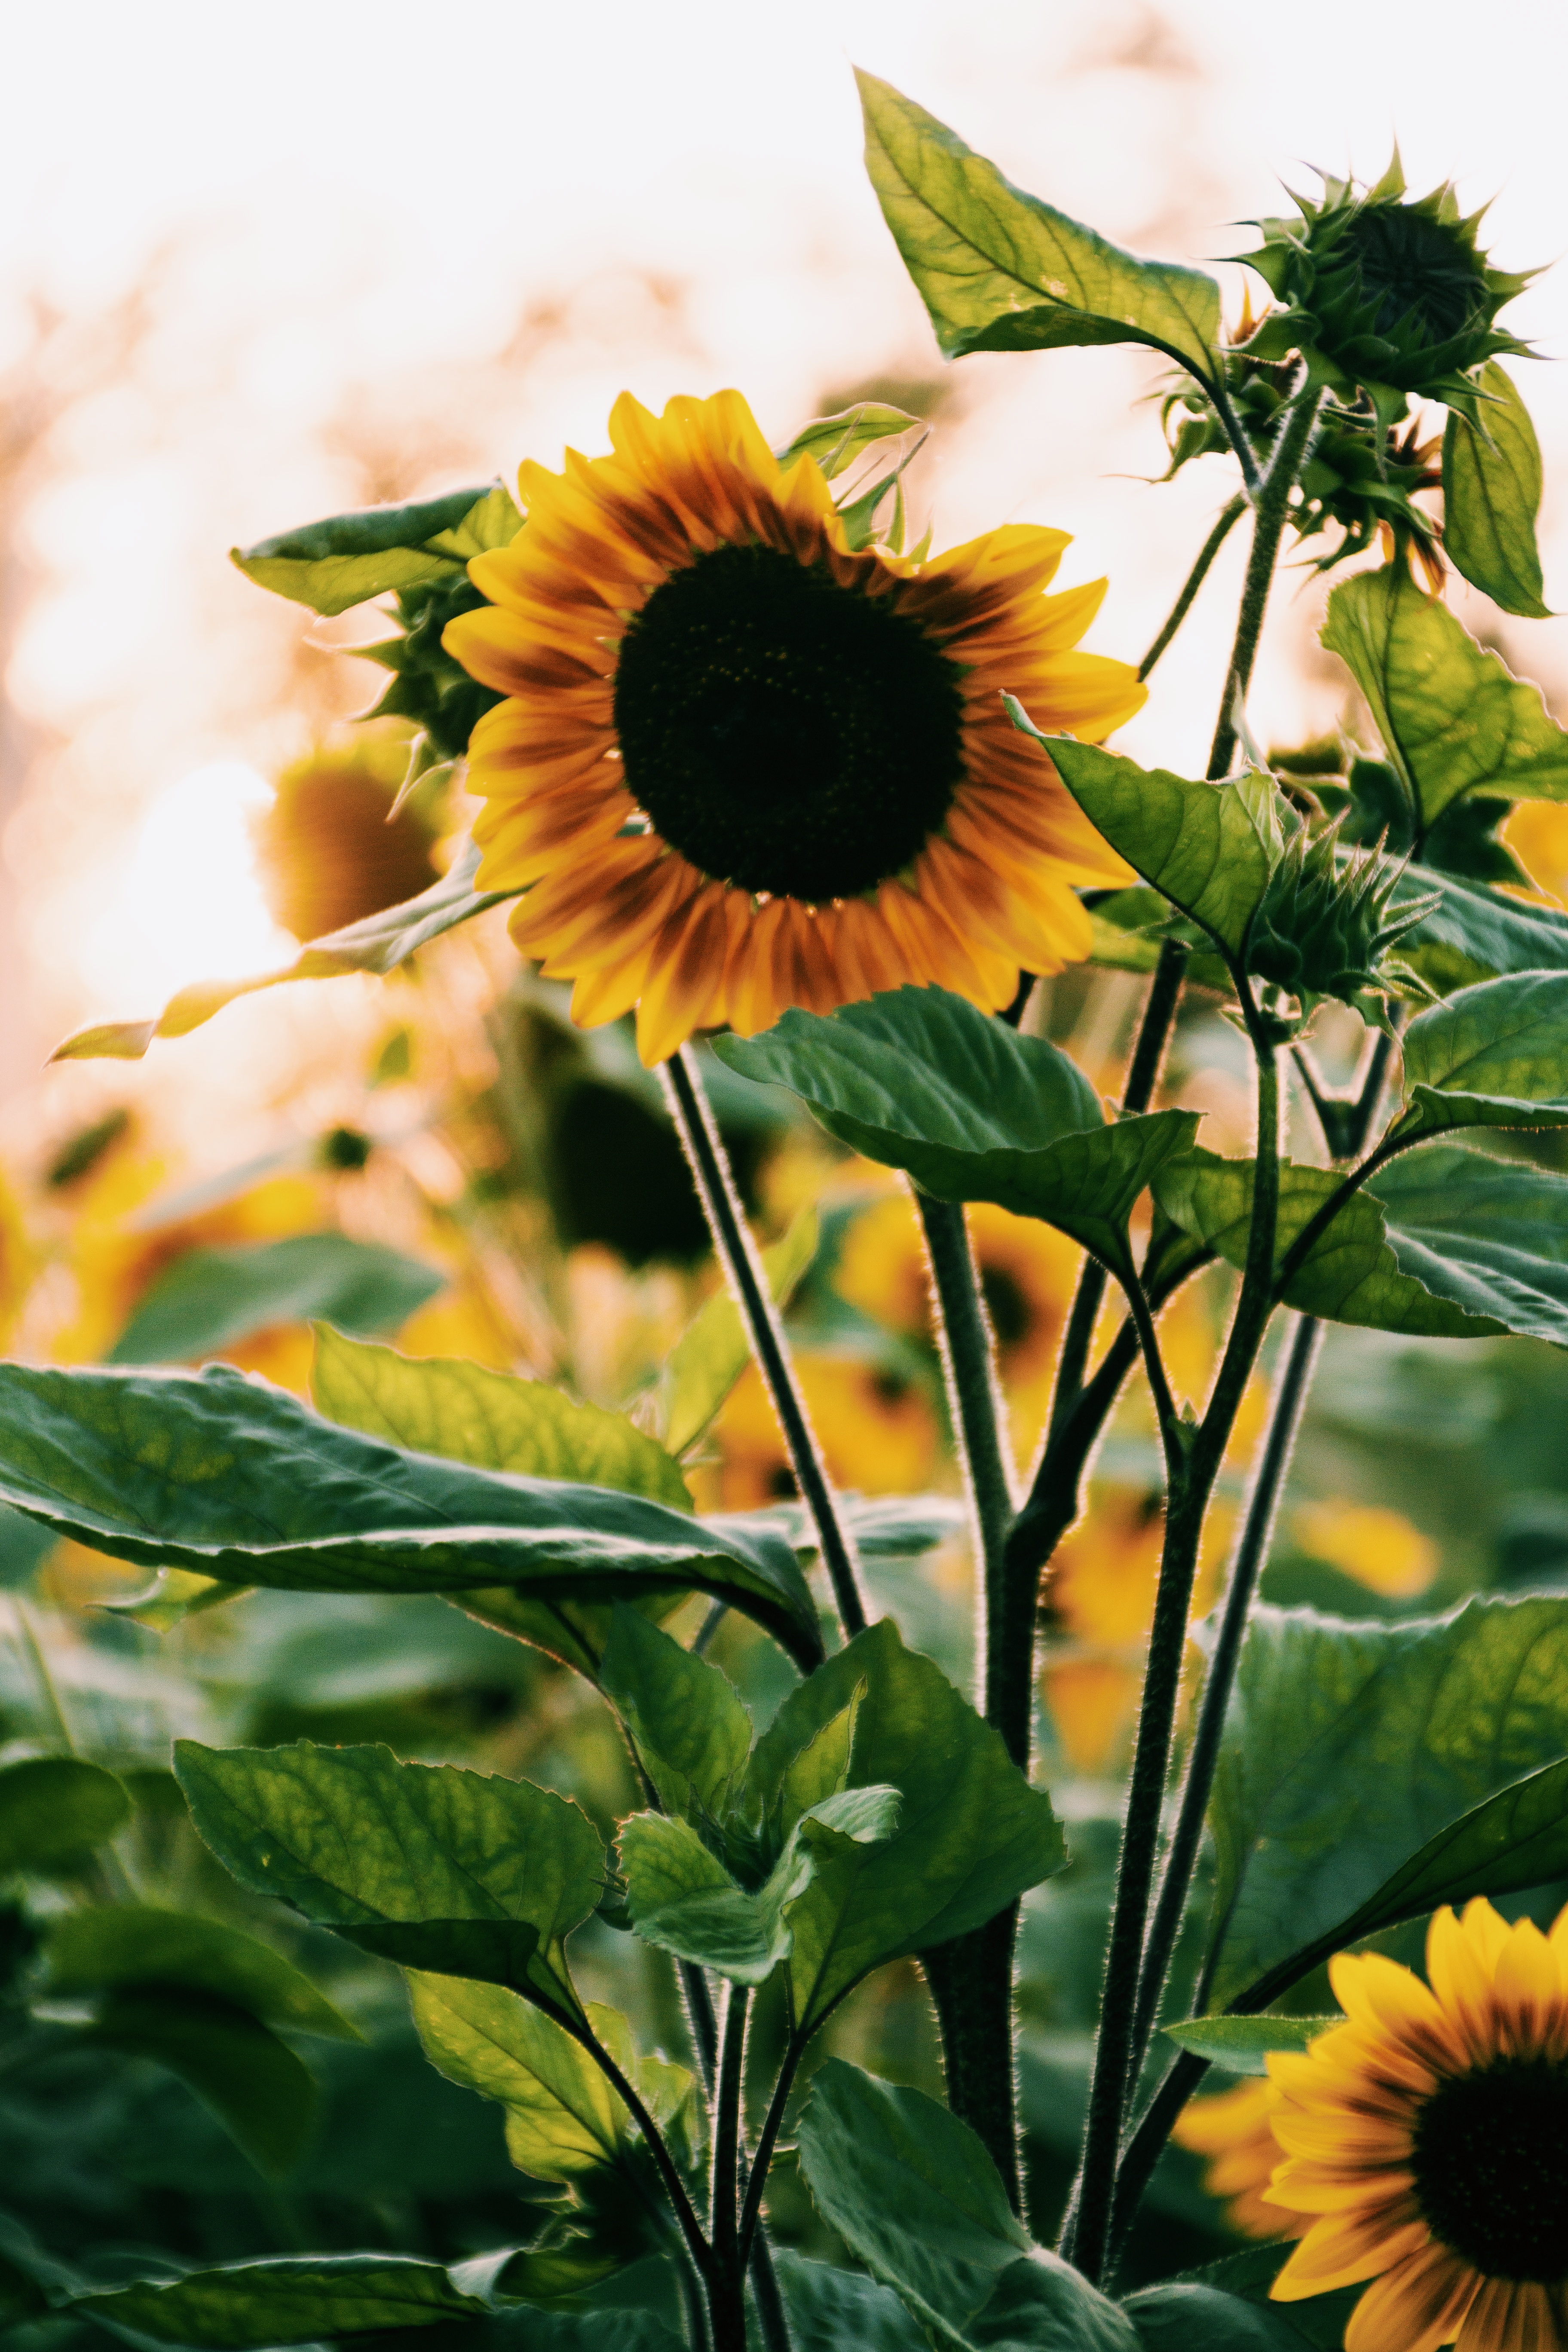
plant, field, flower, botany, yellow, flora, sunflower, flowering plant, daisy family, asterales, sunflower seed, land plant